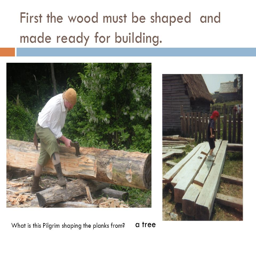
first the wood must be shaped and made ready for building .